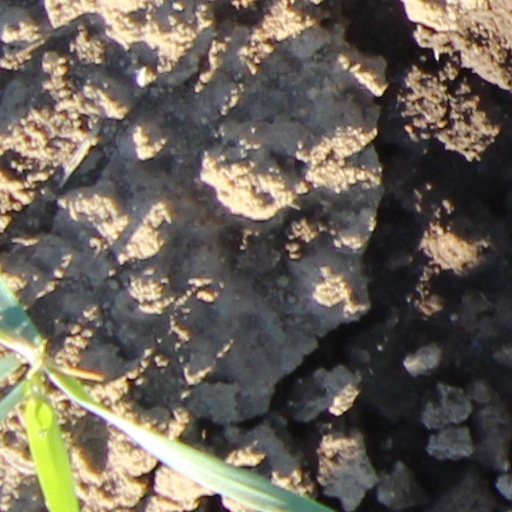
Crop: wheat